Panel switch

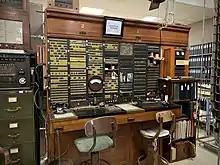
An OGT (OutGoing Trunk test) desk at the Connections Museum, Seattle. This desk was part of the RAinier/PArkway panel office, and was installed in 1923.

Other test apparatus included frame-mounted equipment that was used to routine commonly used circuits within the office. These included an "automatic routine sender test frame", and an "automatic routine selector test frame". When testing was to be done manually by a switchman, he or she used a Tea Wagon, which was wheeled to the apparatus to be tested, and plugged into jacks that were provided for this purpose.